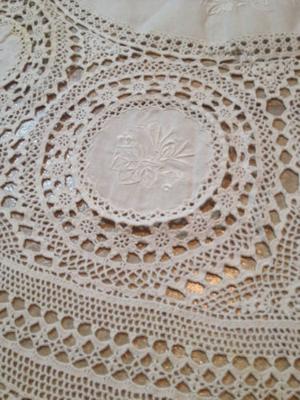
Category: table